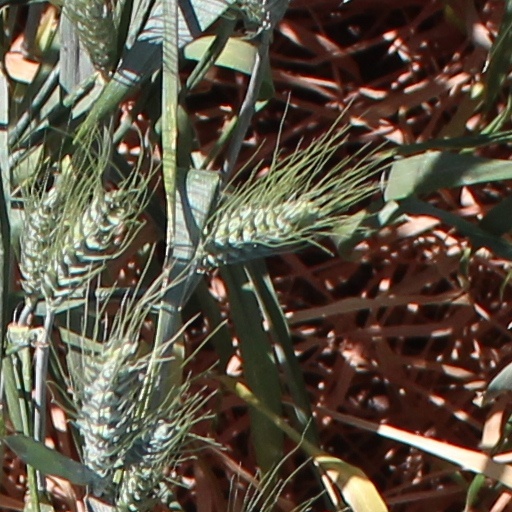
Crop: wheat